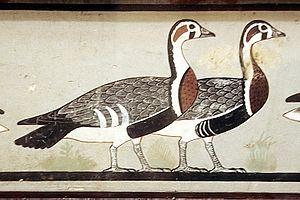
Le musée égyptien du Caire est l’un des plus grands musées entièrement consacré à l’Antiquité égyptienne. Il a reçu plus de cent millions de visiteurs au XXᵉ siècle.
L'art de l'Égypte antique apparait dès les premiers signes de la culture de Nagada, vers 3800 avant l'ère commune. Certains traits, caractéristiques à une époque, peuvent s'atténuer ou disparaitre à une autre. Mais un grand nombre de ces caractères se sont maintenus sur la très longue durée de l'histoire de l'Égypte antique, jusqu'à la fin de l'Empire lagide, en 30 AEC, avec les derniers des 345 pharaons.